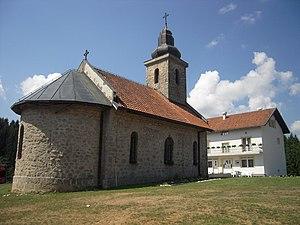
L'église Saint-Nicolas est située en Bosnie-Herzégovine, sur le territoire du village de Živinice et dans la municipalité de Kneževo. Cette église a été construite en 1921.